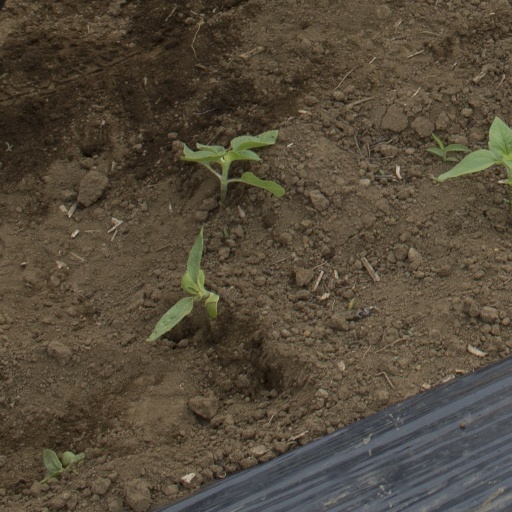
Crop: Jerusalem artichoke